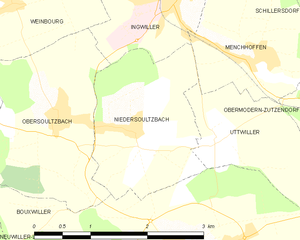
Carte des communes françaises